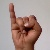
The image shows a hand gesture representing the letter 'I' in Indian Sign Language.